Tin

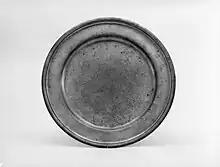
Pewter plate

Tin has long been used in alloys with lead as solder, in amounts of 5 to 70% w/w. Tin with lead forms a eutectic mixture at the weight proportion of 61.9% tin and 38.1% lead (the atomic proportion: 73.9% tin and 26.1% lead), with melting temperature of 183 °C (361.4 °F). Such solders are primarily used for joining pipes or electric circuits. Since the European Union Waste Electrical and Electronic Equipment Directive (WEEE Directive) and Restriction of Hazardous Substances Directive came into effect on 1 July 2006, the lead content in such alloys has decreased. While lead exposure is associated with serious health problems, lead-free solder is not without its challenges, including a higher melting point, and the formation of tin whiskers that cause electrical problems. Tin pest can occur in lead-free solders, leading to loss of the soldered joint. Replacement alloys are being found, but the problems of joint integrity remain. A common lead-free alloy is 99% tin, 0.7% copper, and 0.3% silver, with melting temperature of 217 °C (422.6 °F).